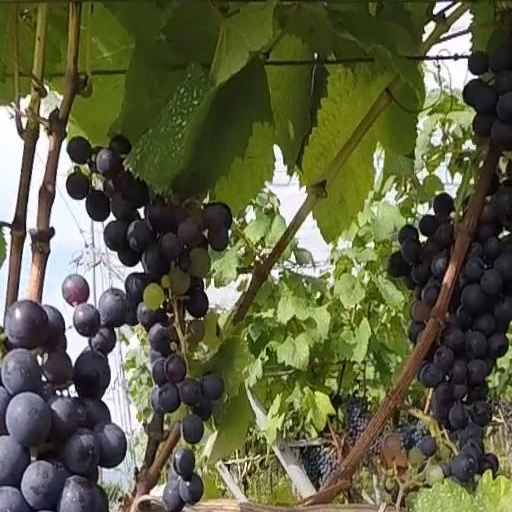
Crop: grape